Grande fresque de la gare de Lyon

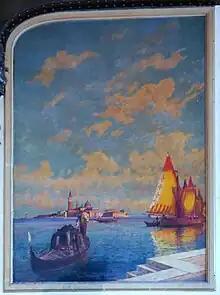
Supplemental panel depicting the lagoon of Venice

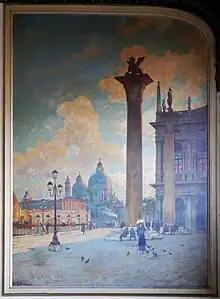
Another supplemental panel depicting St. Mark's Square and the Doge's Palace in Venice

The mural is technically not a fresco since it was not executed in wet plaster. It was painted on linen canvases that were then mounted on the wall (this technique is called marouflage). Although the mural was painted in three separate stages, the unity of the whole is reinforced by the repeated use of frames and imitations of pillars done in painted plaster.